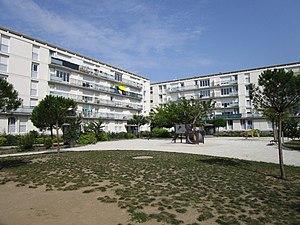
La place Montgolfier au sein de la cité Maryse-Bastié, dans le quartier Giraudeau de Tours. Construit en 1961.
Maryse Bastié, née Marie-Louise Bombec, est une aviatrice française, gloire du sport, née le 27 février 1898, à Limoges et morte le 6 juillet 1952 à Bron. Elle fut la première aviatrice française à accrocher de nombreux records à son palmarès. Ses exploits furent très rapidement médiatisés. Nombre d'établissements scolaires, théâtres, rues et avenues portent aujourd'hui son nom.